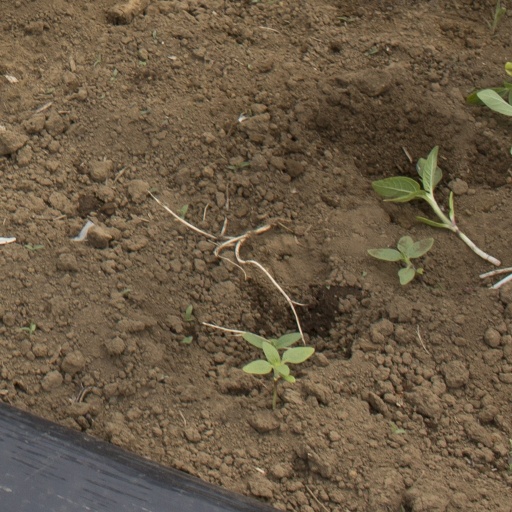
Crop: Jerusalem artichoke